Temple (LDS Church)

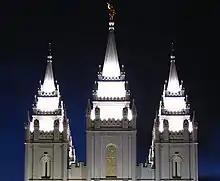
The spires of the Salt Lake Temple at night

Spencer W. Kimball began a plan to build many more smaller temples according to standardized plans. Twenty-one temples were dedicated during his presidency, including the tiny Papeete Tahiti Temple—which has a floorspace of less than 10,000 square feet (900 m). This trend has continued. Nine additional temples were dedicated in the presidency of Ezra Taft Benson and two in the brief presidency of Howard W. Hunter.